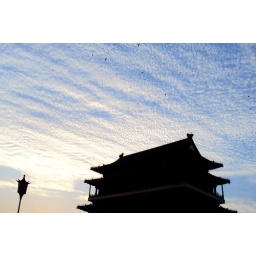
During the sunset, birds fly back to their homes inside of an ancient building in Beijing